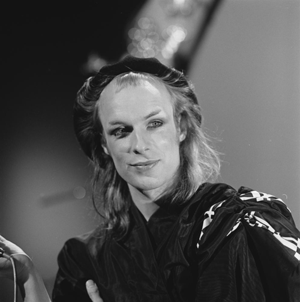
Brian Eno [ˈbɹaɪən ˈiːnoʊ], nom de scène de Brian Peter George St. John le Baptiste de la Salle Eno né Brian Peter George Eno le 15 mai 1948 à Woodbridge, est un musicien, arrangeur et producteur britannique. Eno s'est décrit comme un « non-musicien » et a contribué à introduire une variété d'approches conceptuelles et de techniques d'enregistrement dans la musique contemporaine, prônant une méthodologie de « la théorie sur la pratique, la sérendipité sur la prévoyance et la texture sur l'artisanat » selon AllMusic. Il a été décrit comme l'une des personnalités les plus influentes et les plus novatrices de la musique populaire.